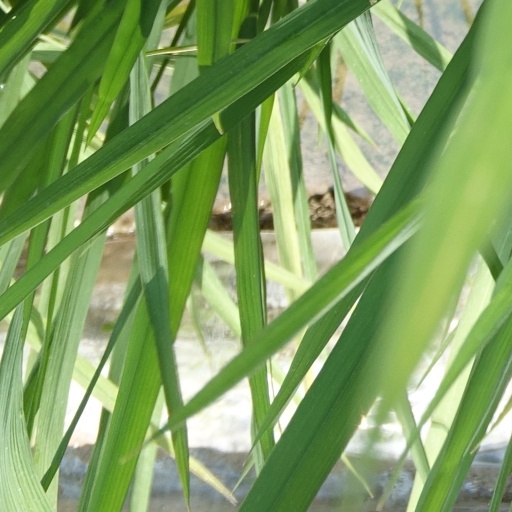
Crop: rice